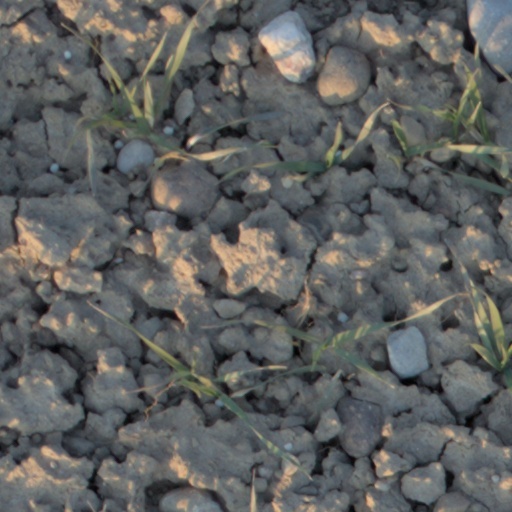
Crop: wheat